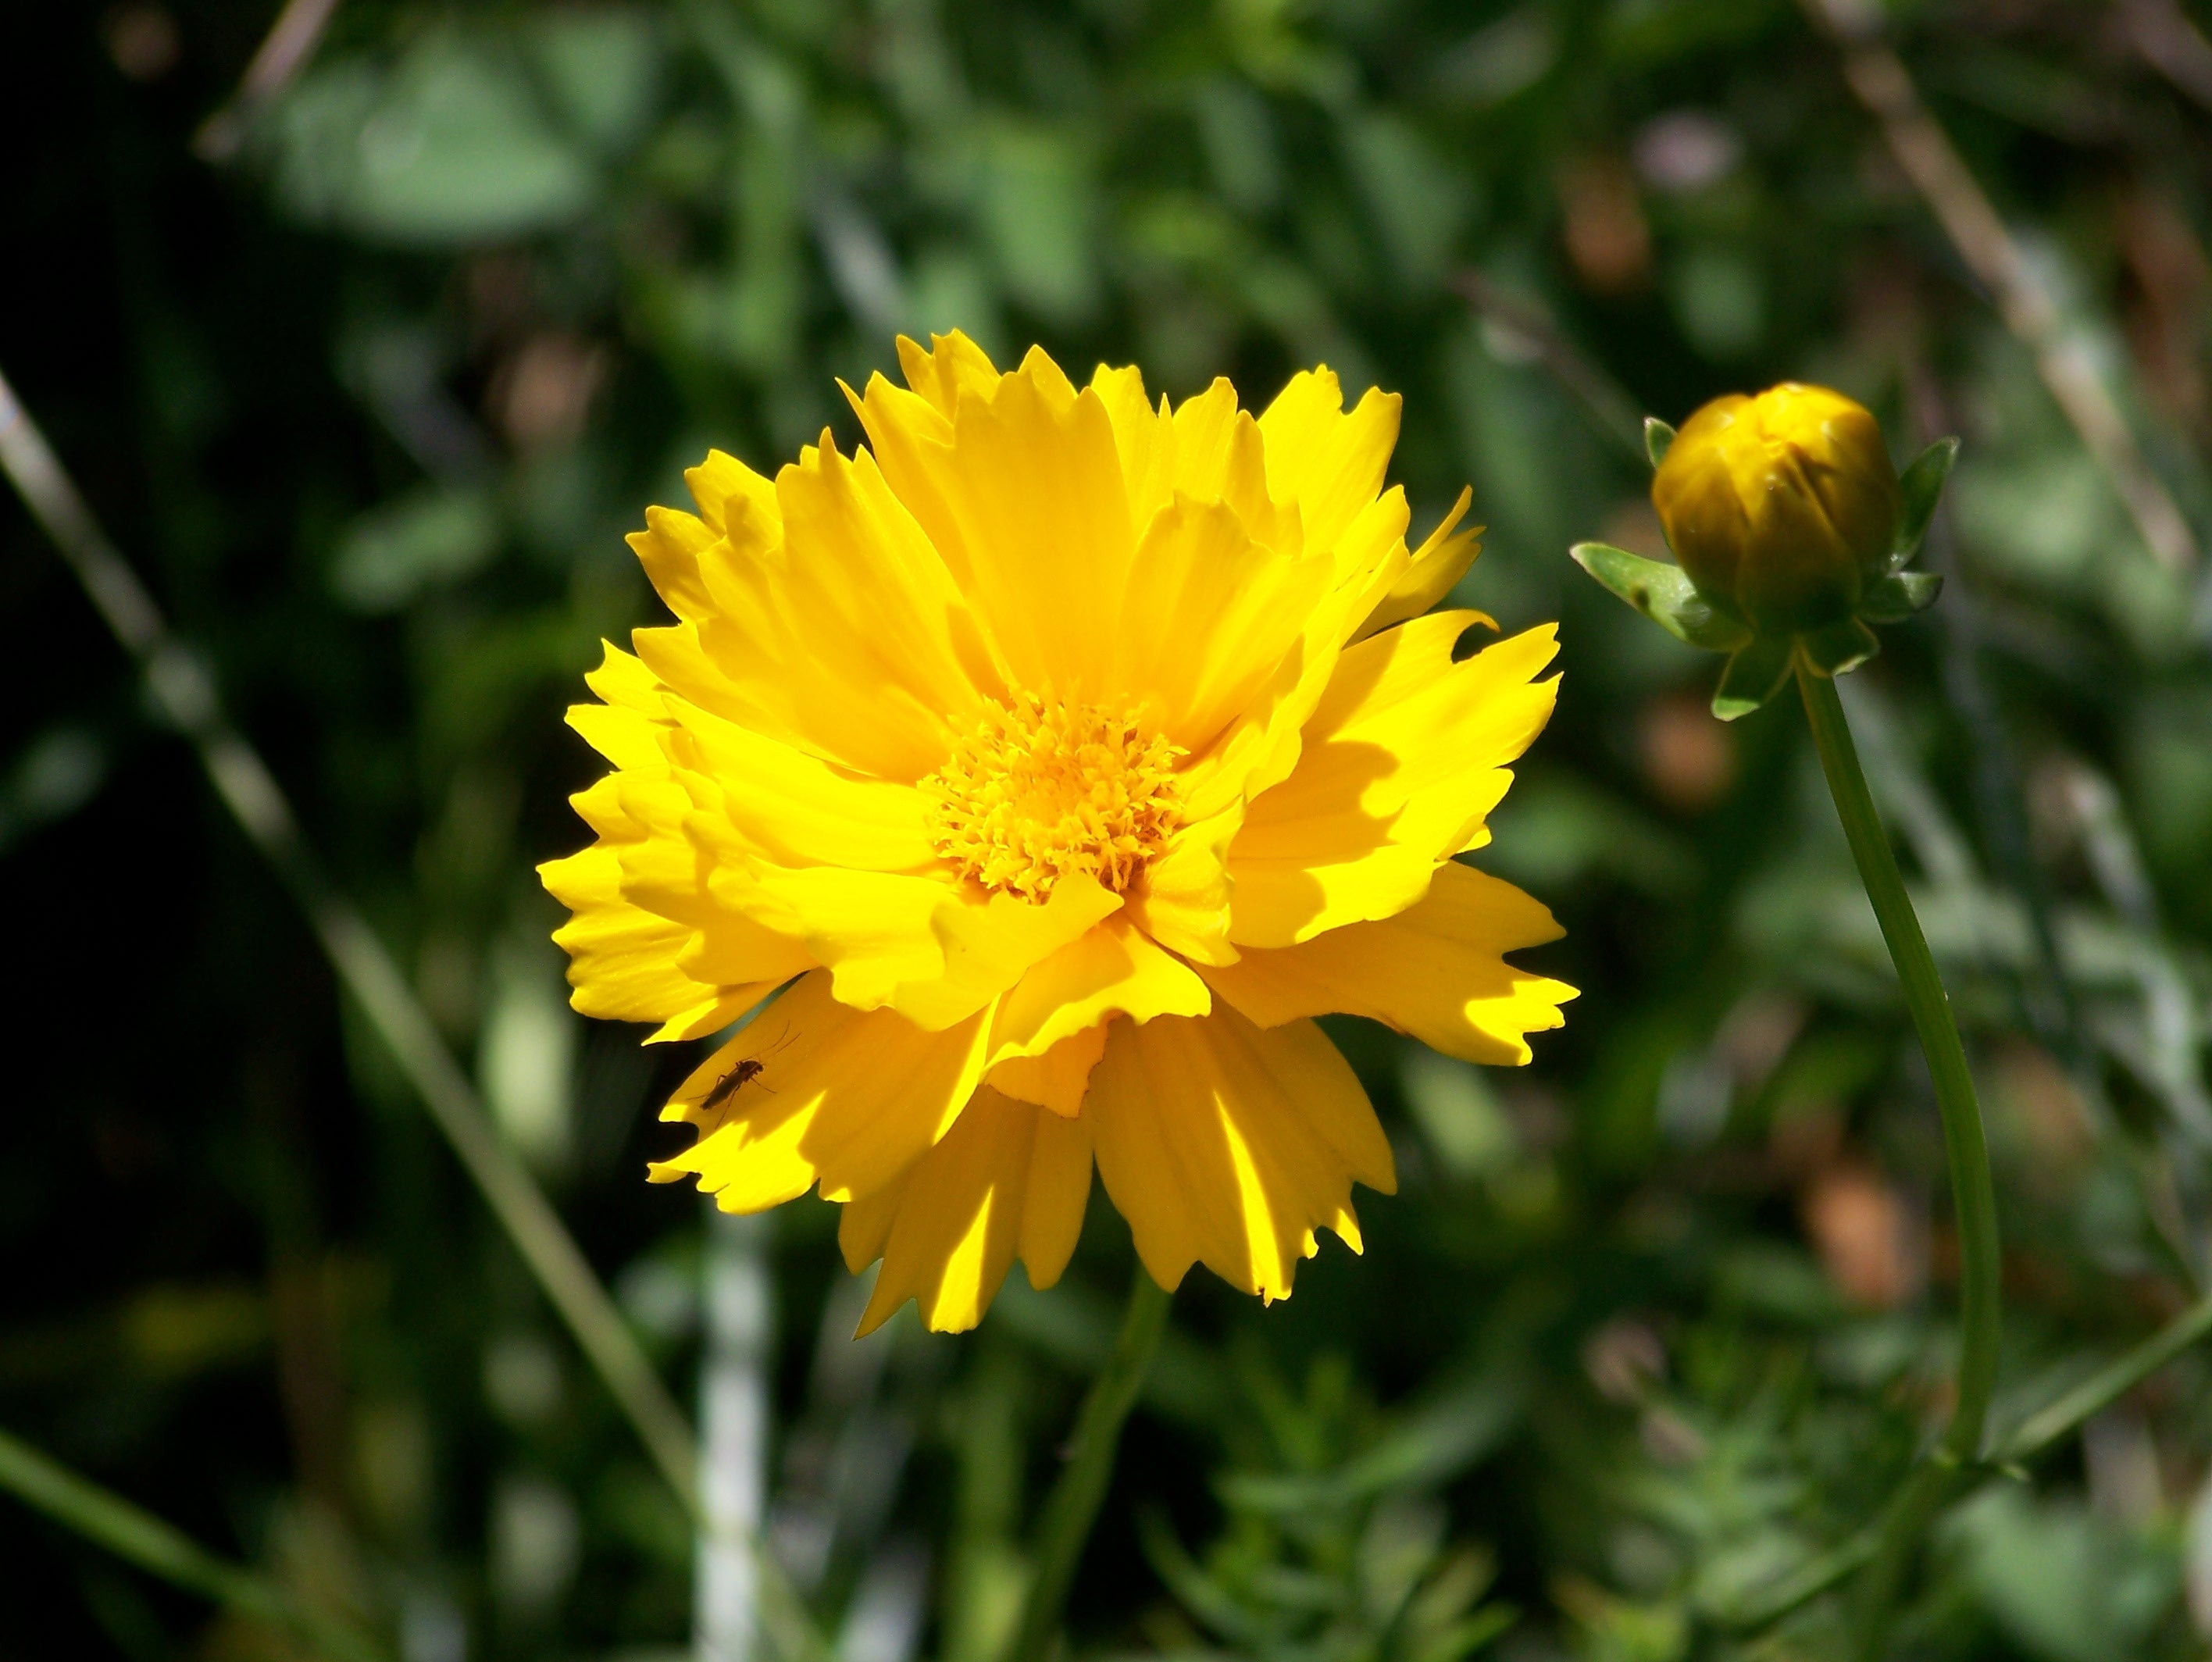
nature, plant, meadow, flower, petal, summer, floral, herb, color, macro, fresh, botany, yellow, flora, wildflower, bright, macro photography, flowering plant, daisy family, calendula, annual plant, land plant